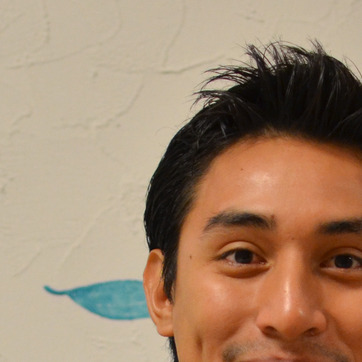
Material: hair